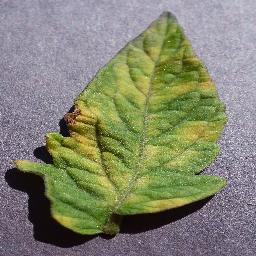
Label: Tomato___Leaf_Mold